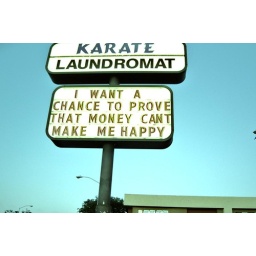
A sign spotted in Pismo Beach CA